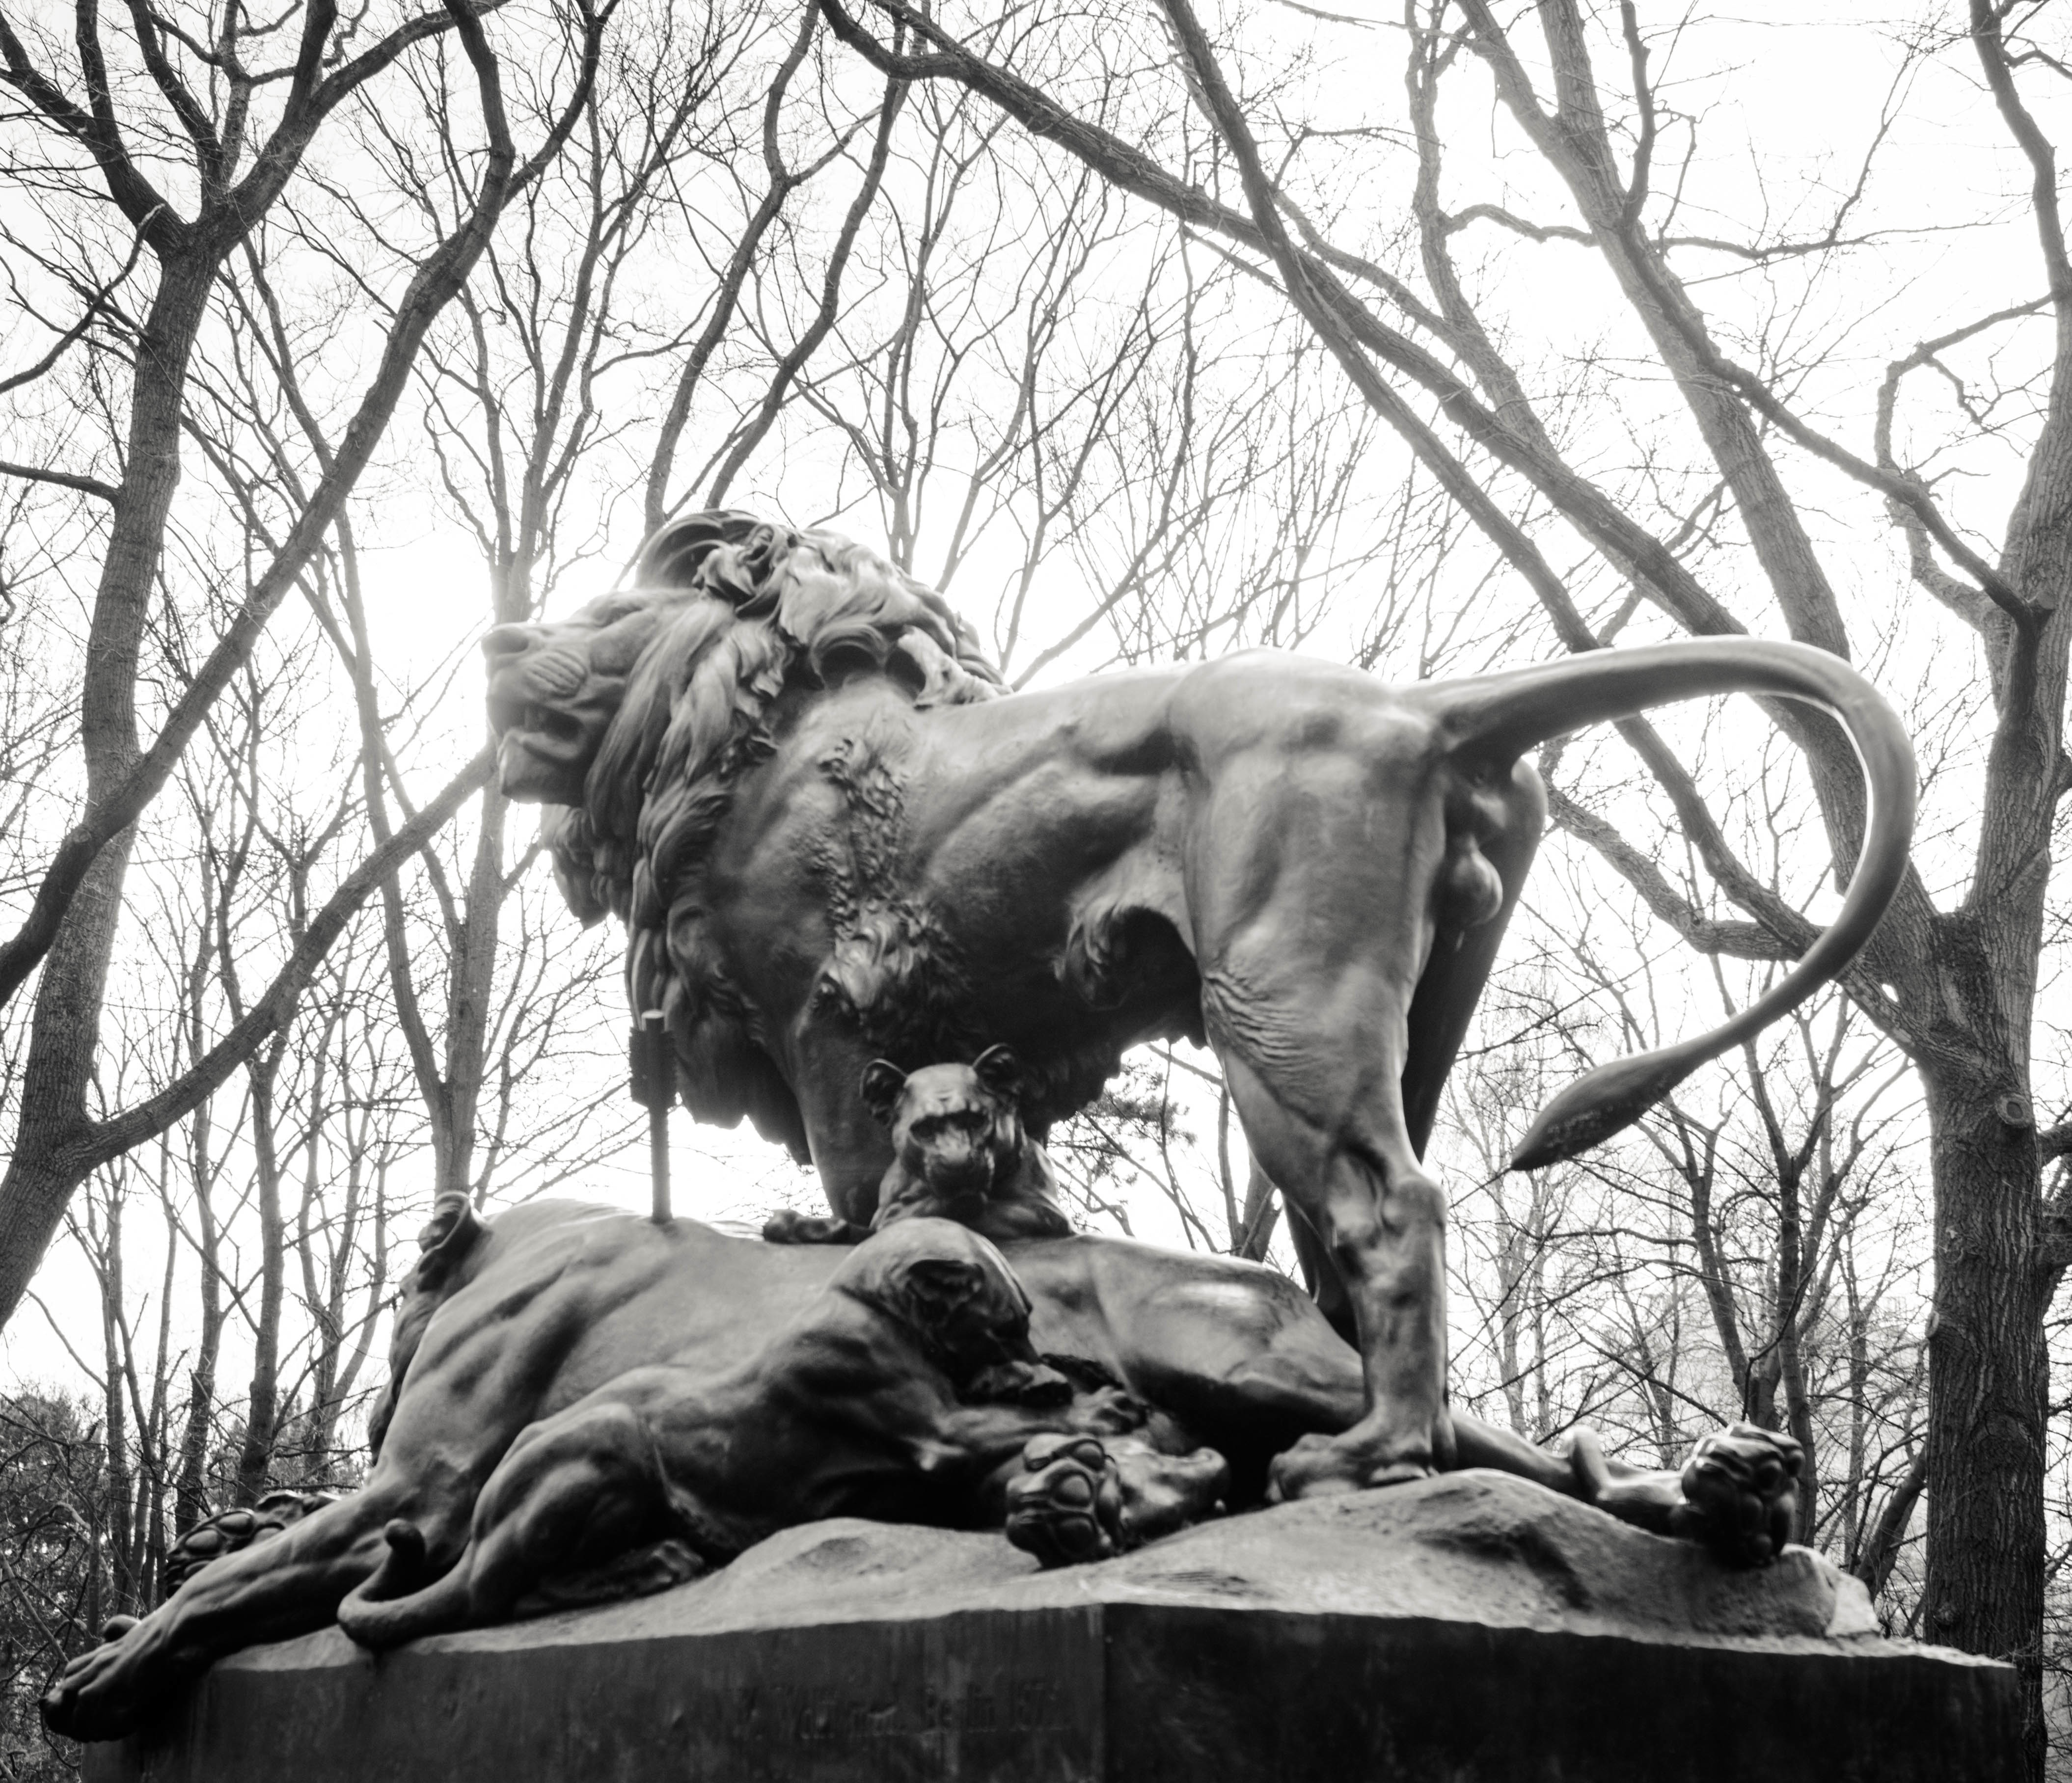
black and white, statue, monochrome, lion, sculpture, big cats, monochrome photography, cat like mammal